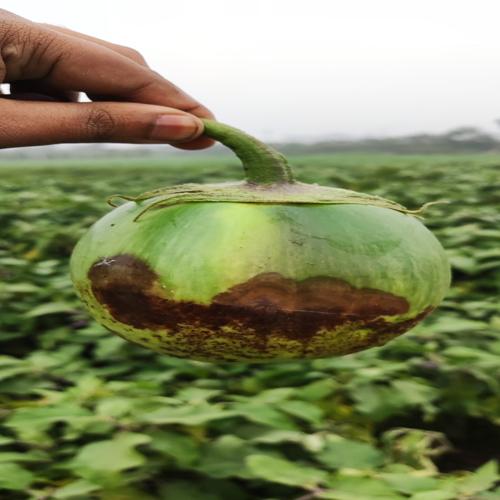
Label: Phomopsis Bright